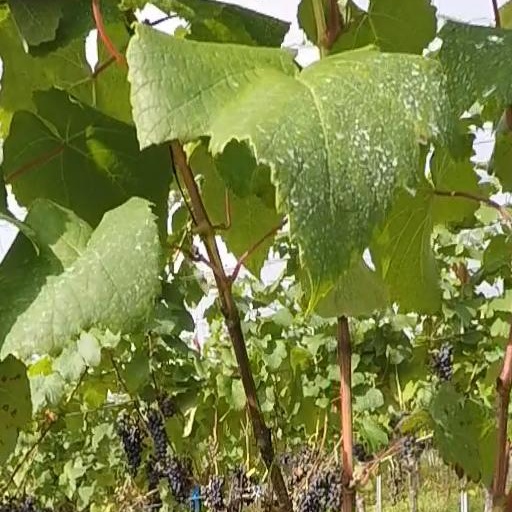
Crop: grape